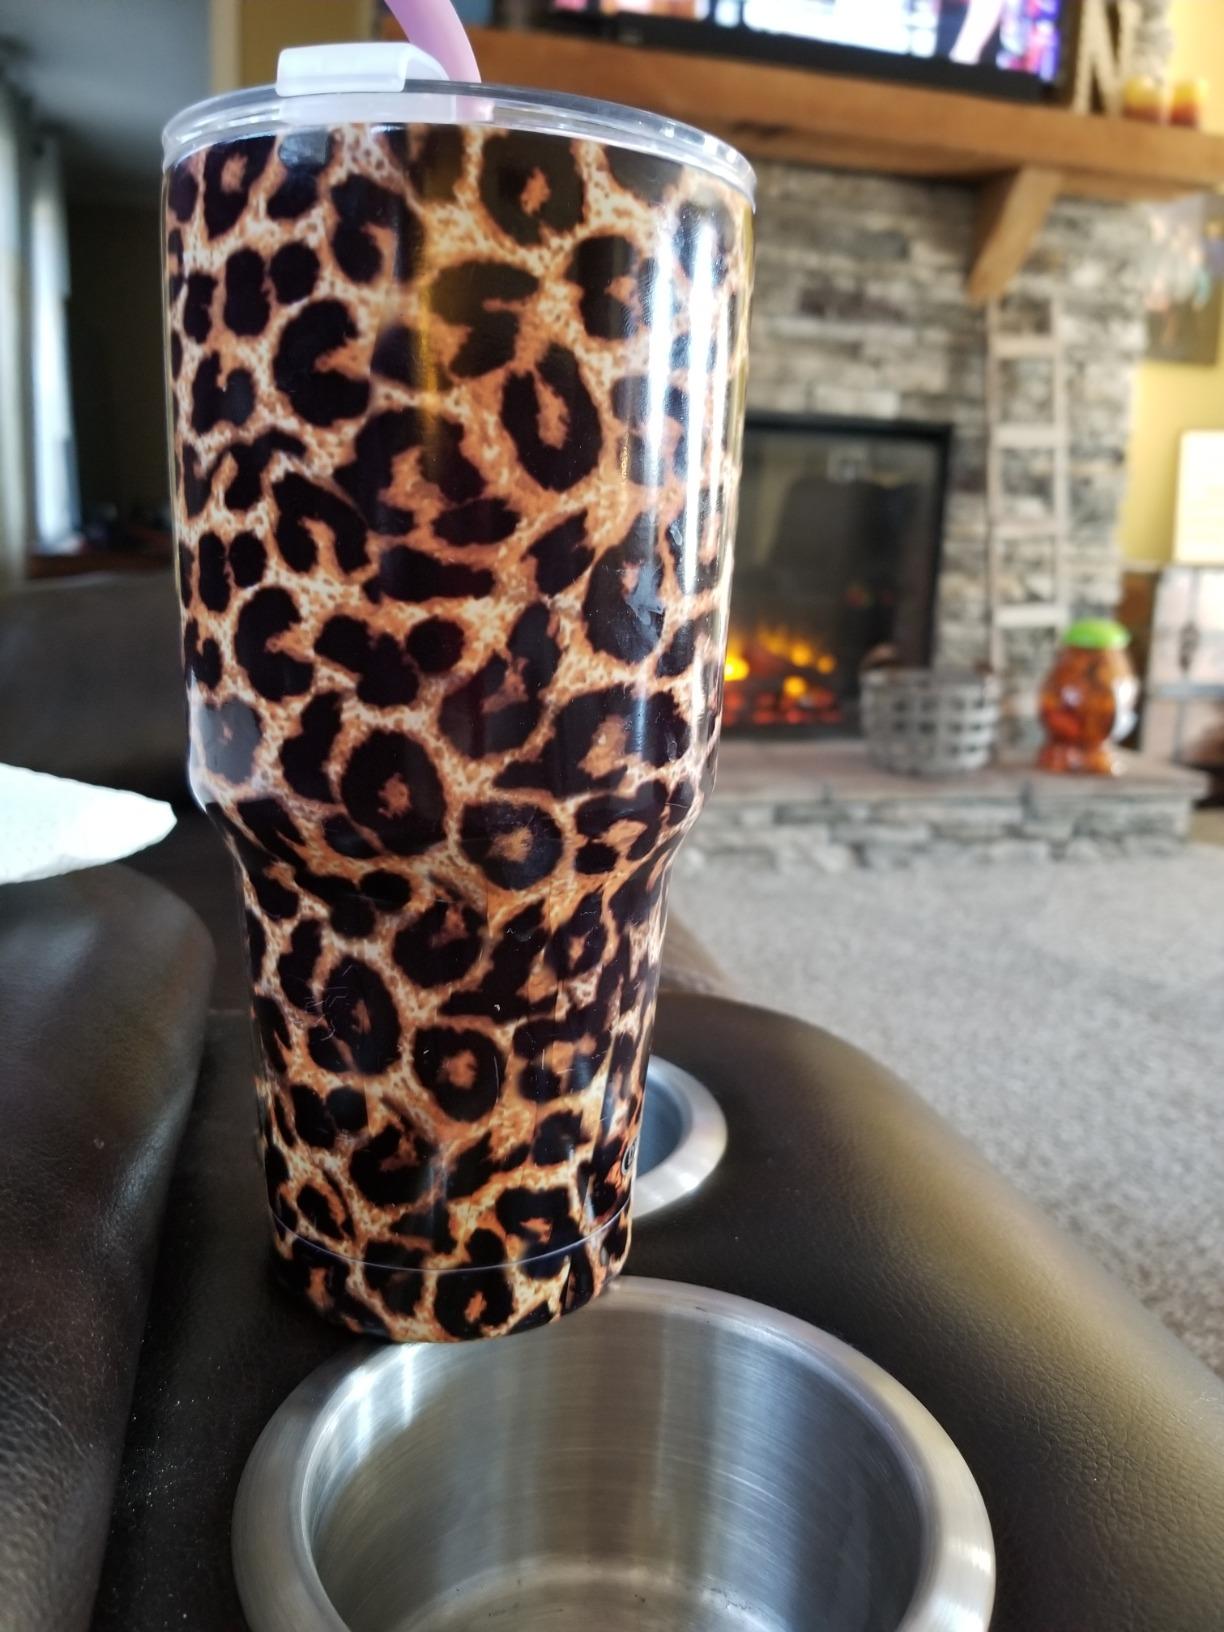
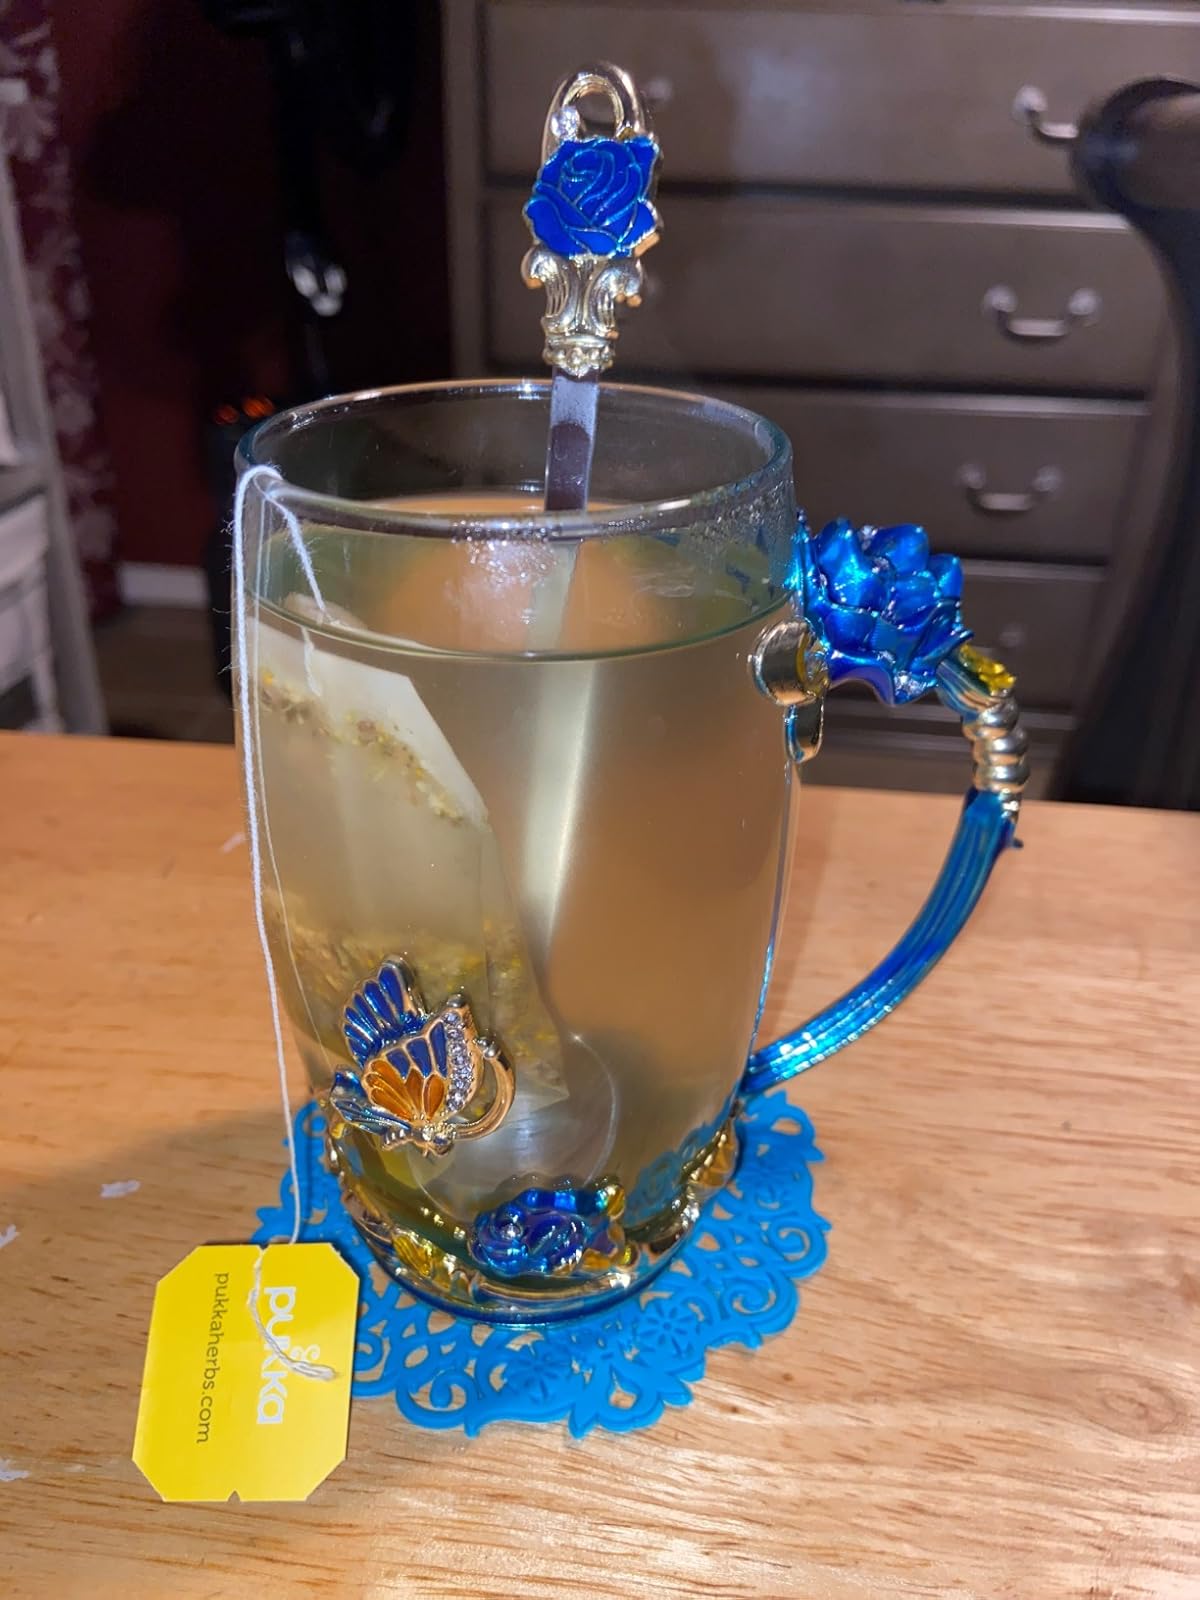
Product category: items_mug
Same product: no